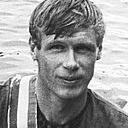
Age: 26